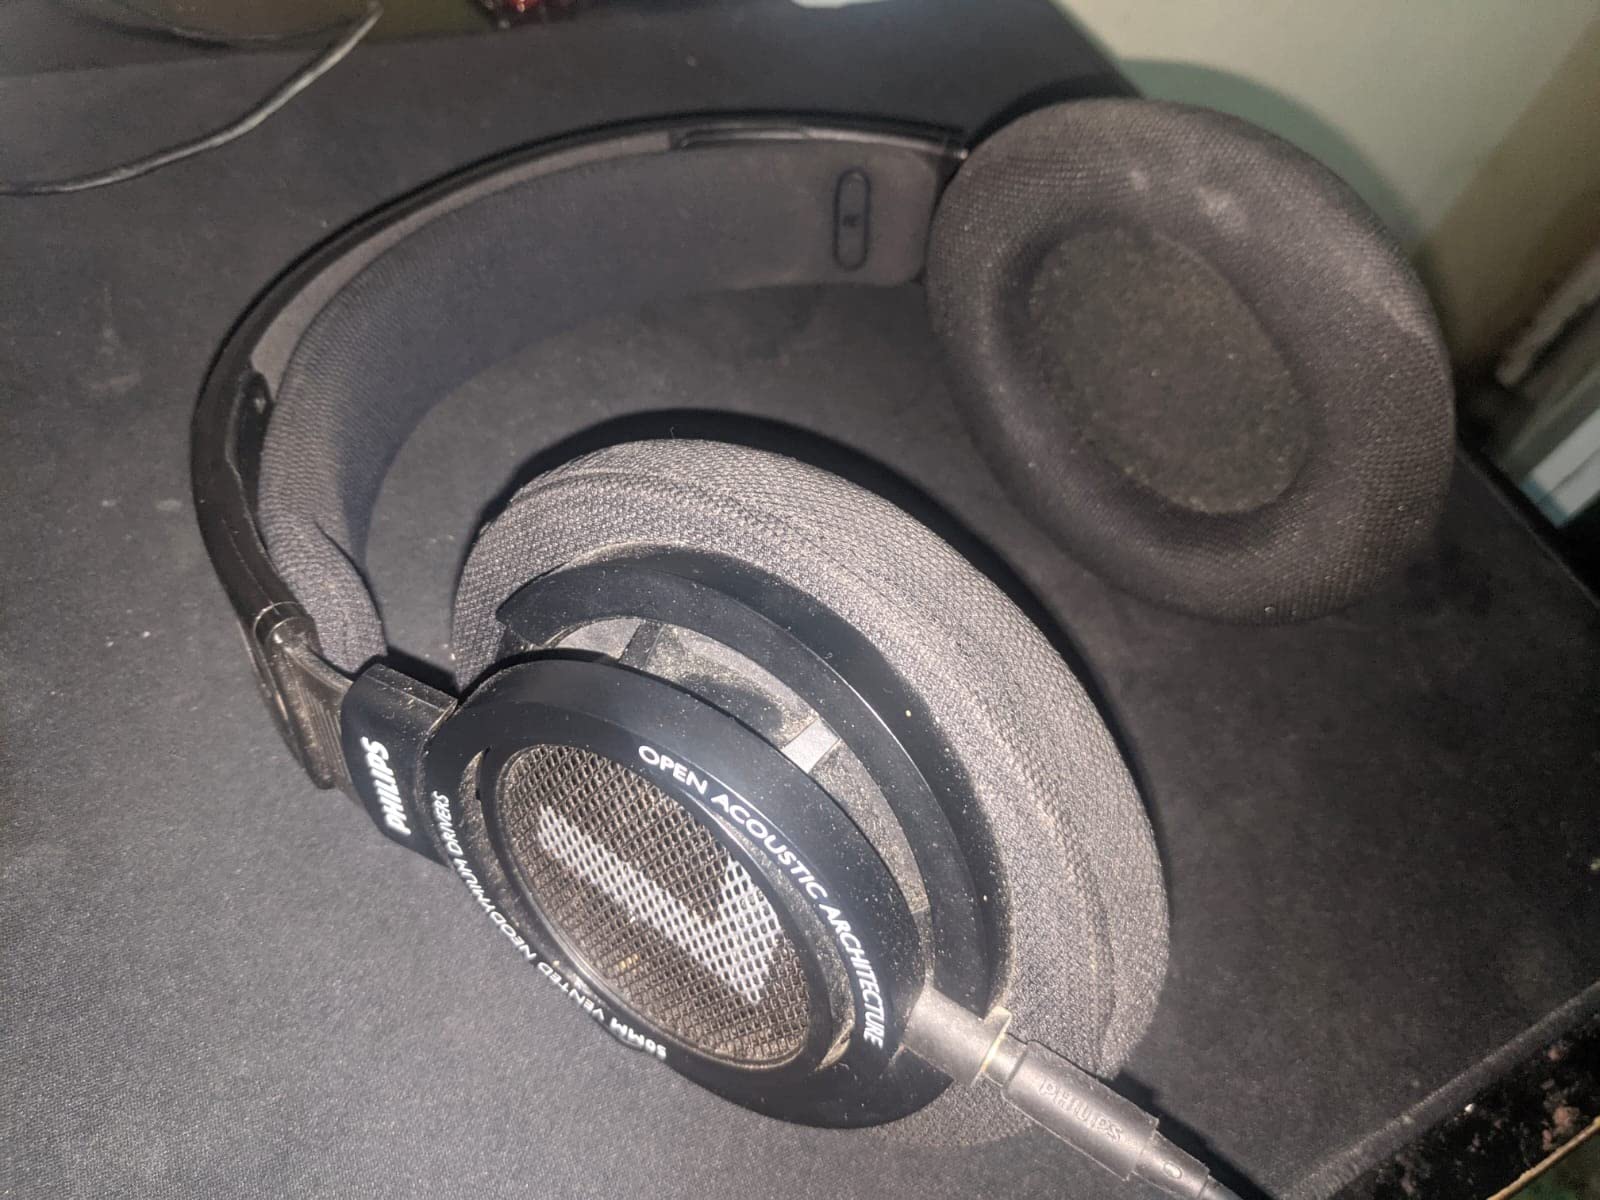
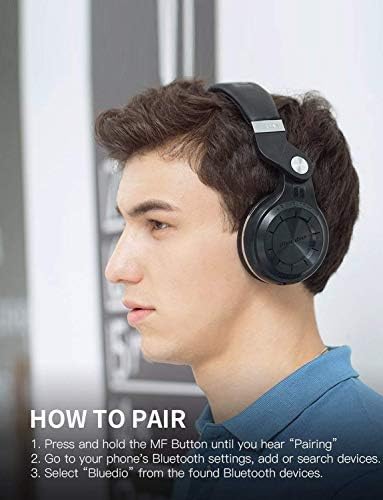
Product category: headphones
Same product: no